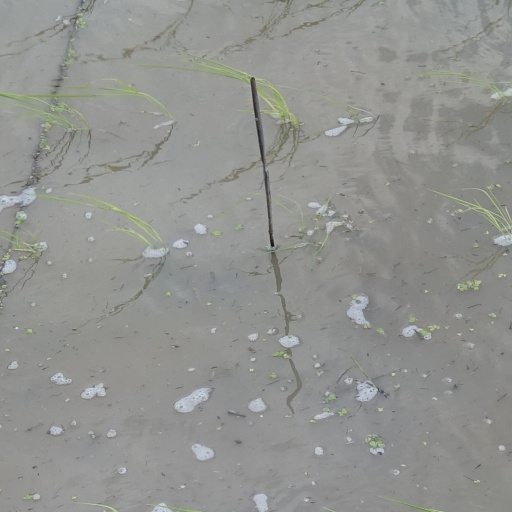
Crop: rice